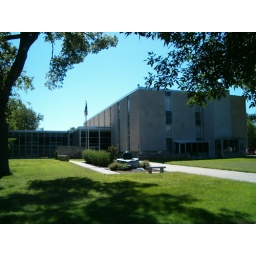
This modern courthouse was built in 1958. The monument in front is interesting. It is a granite ball in a fountain that rotates.